Arkas Art Center

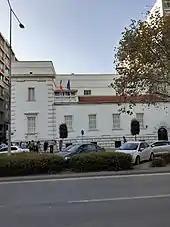
Visitors to the Picasso exhibition

Arkas Art Center exhibits various other works with the Arkas Collection, which was created by Lucien Arkas, the Chairman of Arkas Holding, and contains more than nine hundred works. From September 2019 to January 2020, Pablo Picasso's works were exhibited at the Arkas Art Center as part of the Picasso-Méditerranée project.